Montgomery Bell Tunnel

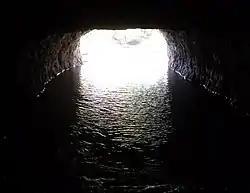
Montgomery Bell Tunnel (interior view)

The Montgomery Bell Tunnel, also known as the Pattison Forge Tunnel, which Bell called "Pattison Forge" (often spelled, incorrectly, "Patterson") after his mother's maiden name, is a historic water diversion tunnel in Harpeth River State Park in Cheatham County, Tennessee. Built in 1819, the long tunnel is believed to be the first full-size tunnel built in the United States, and is the first used to divert water for industrial purposes. It was designated a Historic Civil Engineering Landmark in 1981, and a National Historic Landmark in 1994.